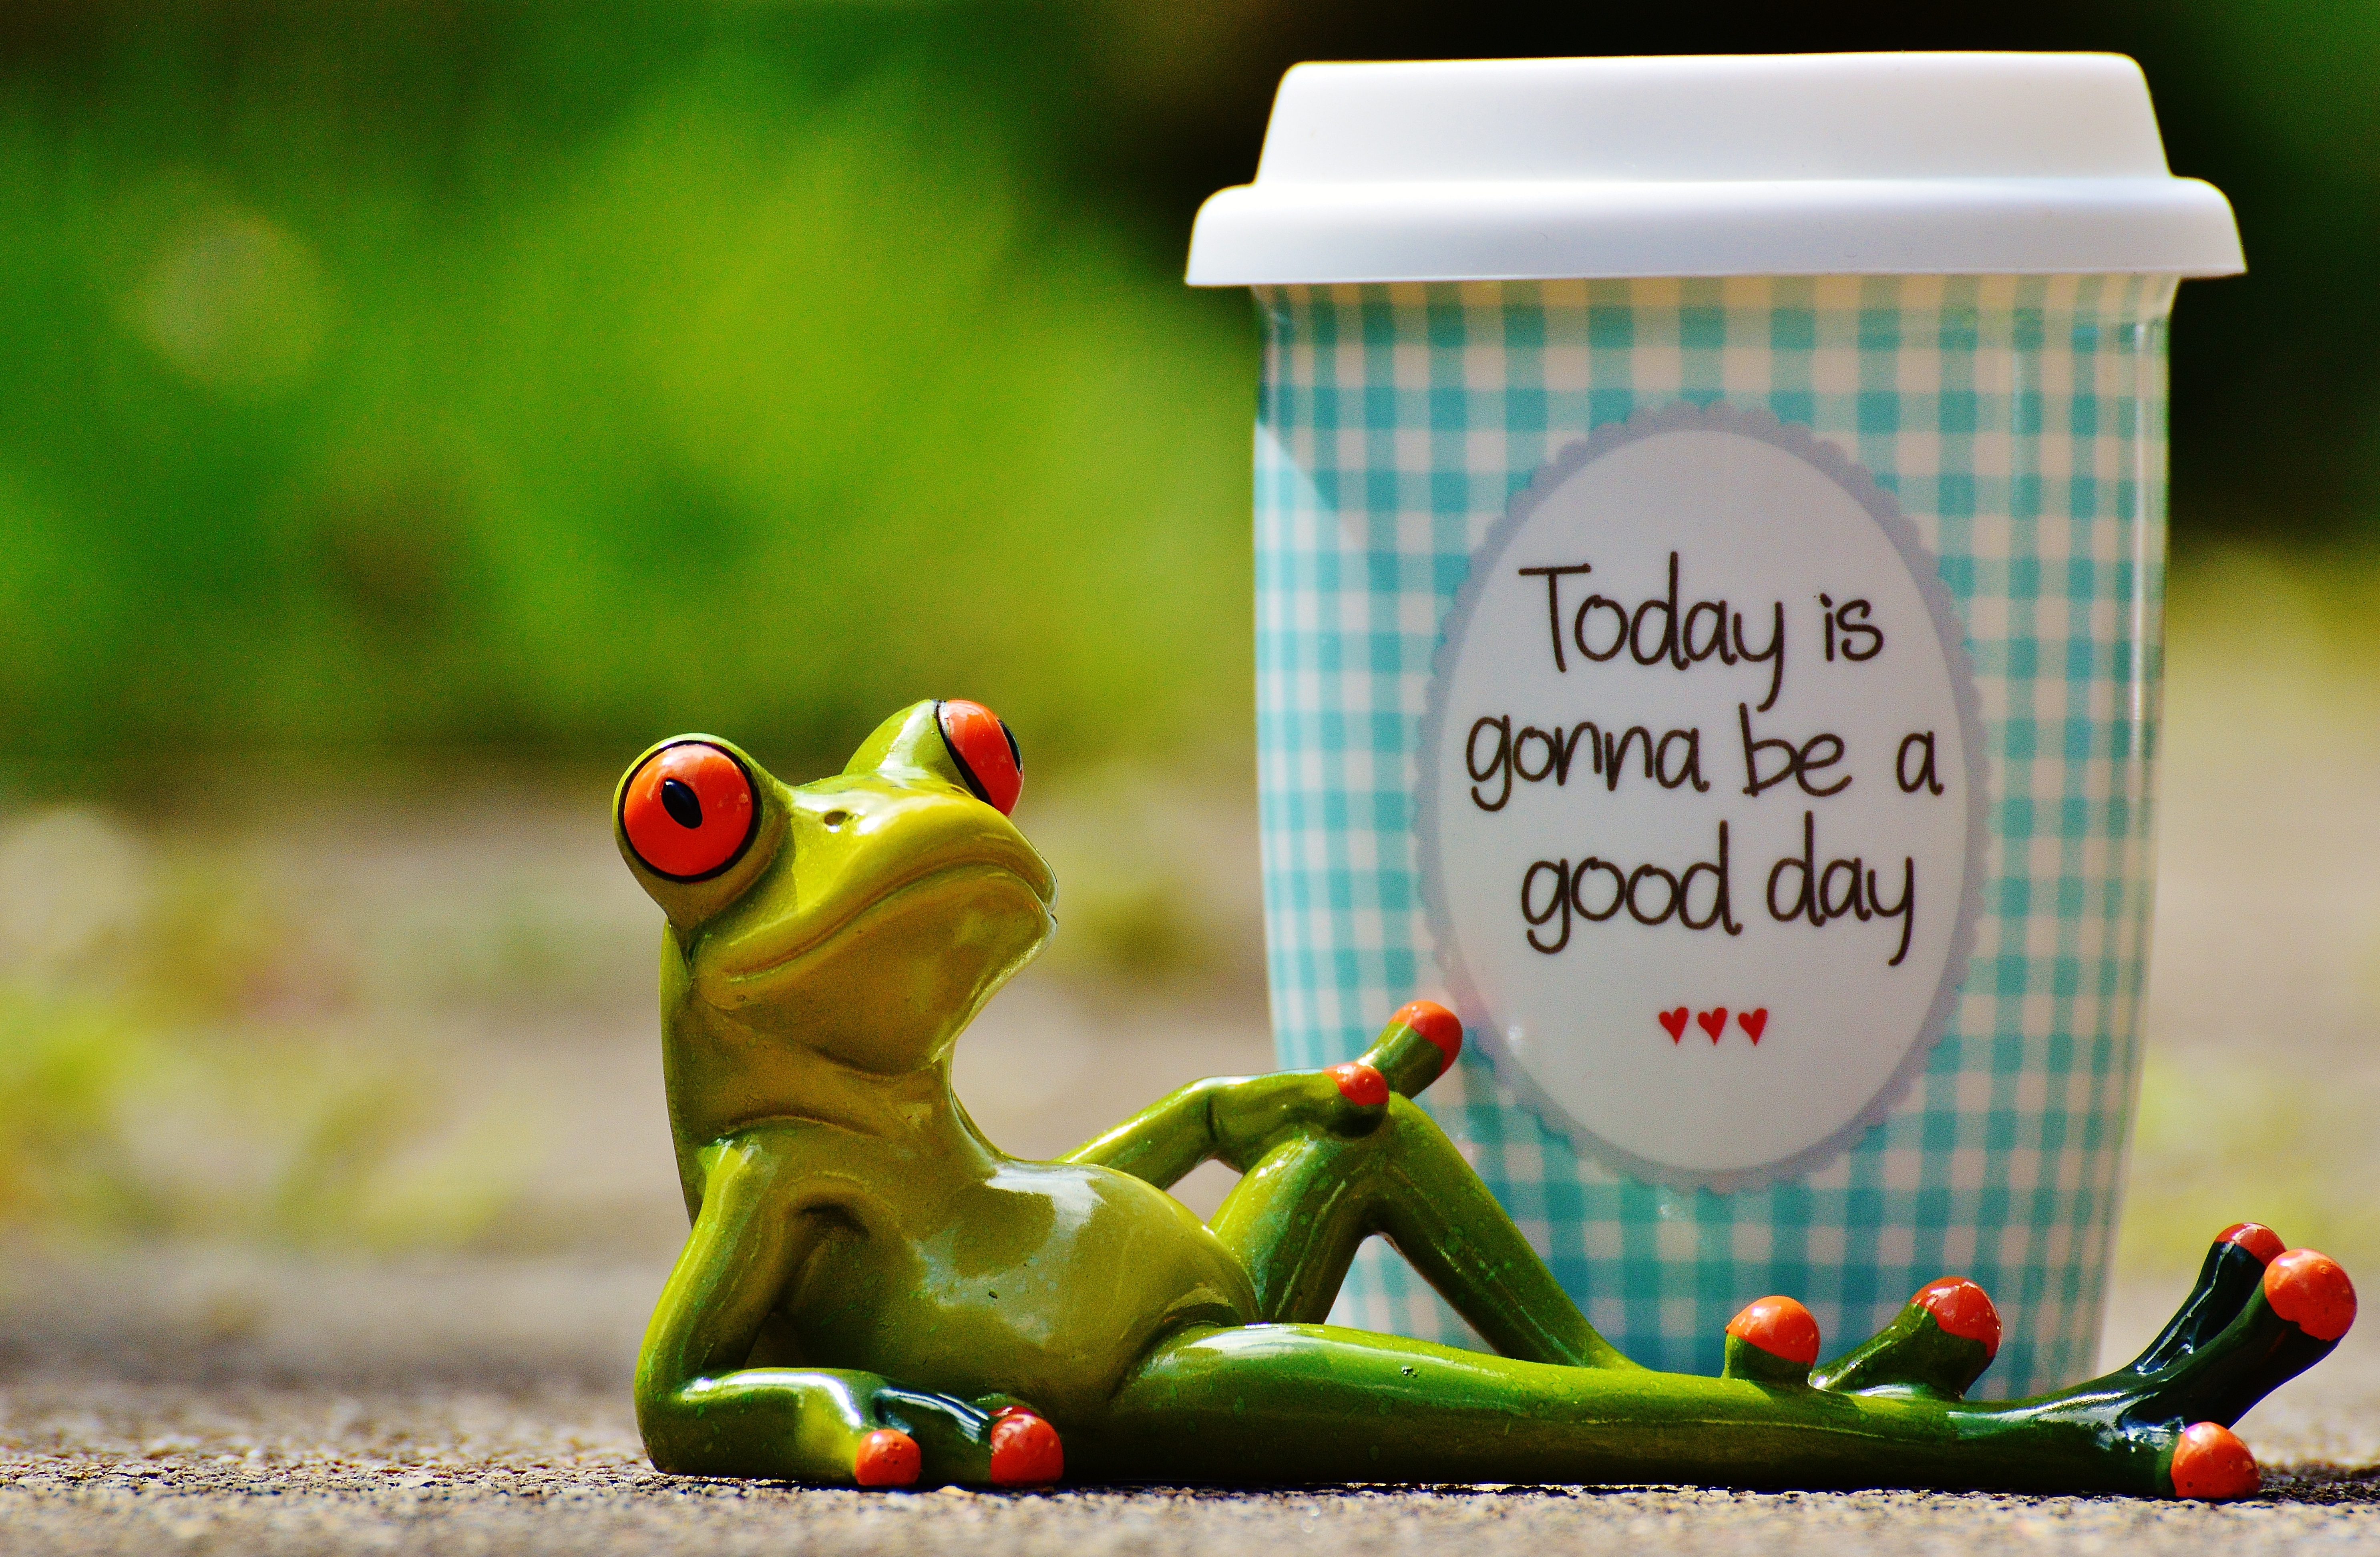
coffee, sweet, cute, cup, green, frog, amphibian, smile, laugh, start, tree frog, cheerful, happy, happiness, courage, funny, joy, day, emotion, frogs, positive, beginning, good mood, keep smiling, joy of life, beautiful day, life is beautiful, pep talk